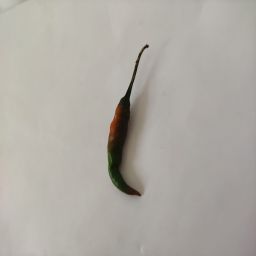
Crop: Chile Pepper
Quality: Ripe